Electoral Franchise Act

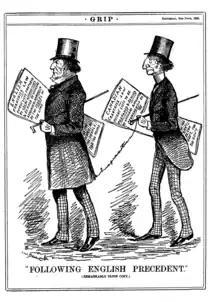
Cartoon of John A. Macdonald and William Ewart Gladstone, comparing the "Electoral Franchise Act" to British statutes such as the Representation of the People Act 1884 and the Redistribution of Seats Act 1885

The House of Commons debated Bill 103—which would become the "Electoral Franchise Act"—between March and June 1885. The text initially would have allowed "spinsters" and widows who met property qualifications, as well as all Indigenous people who owned land with at least $150 in capital investment, to vote. Macdonald spoke in favour of women's suffrage at several points during the debates.